Indonesia–Timor-Leste border

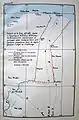
Annex IV

Between 1 and 10 June 1909, a commission carried out a survey of the eastern boundary of Oecussi-Ambeno, but could not agree on the correct course and decided to transfer the open questions back to their governments.